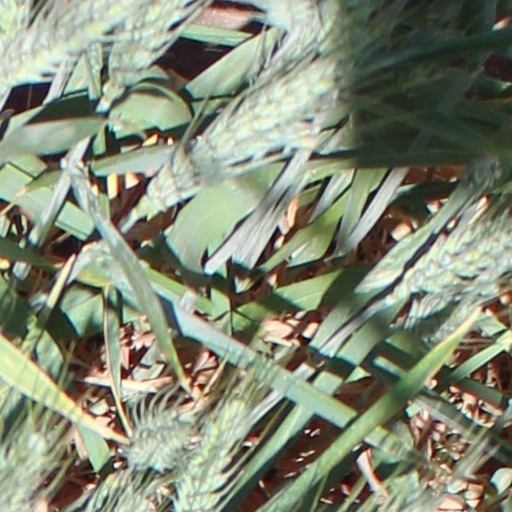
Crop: wheat